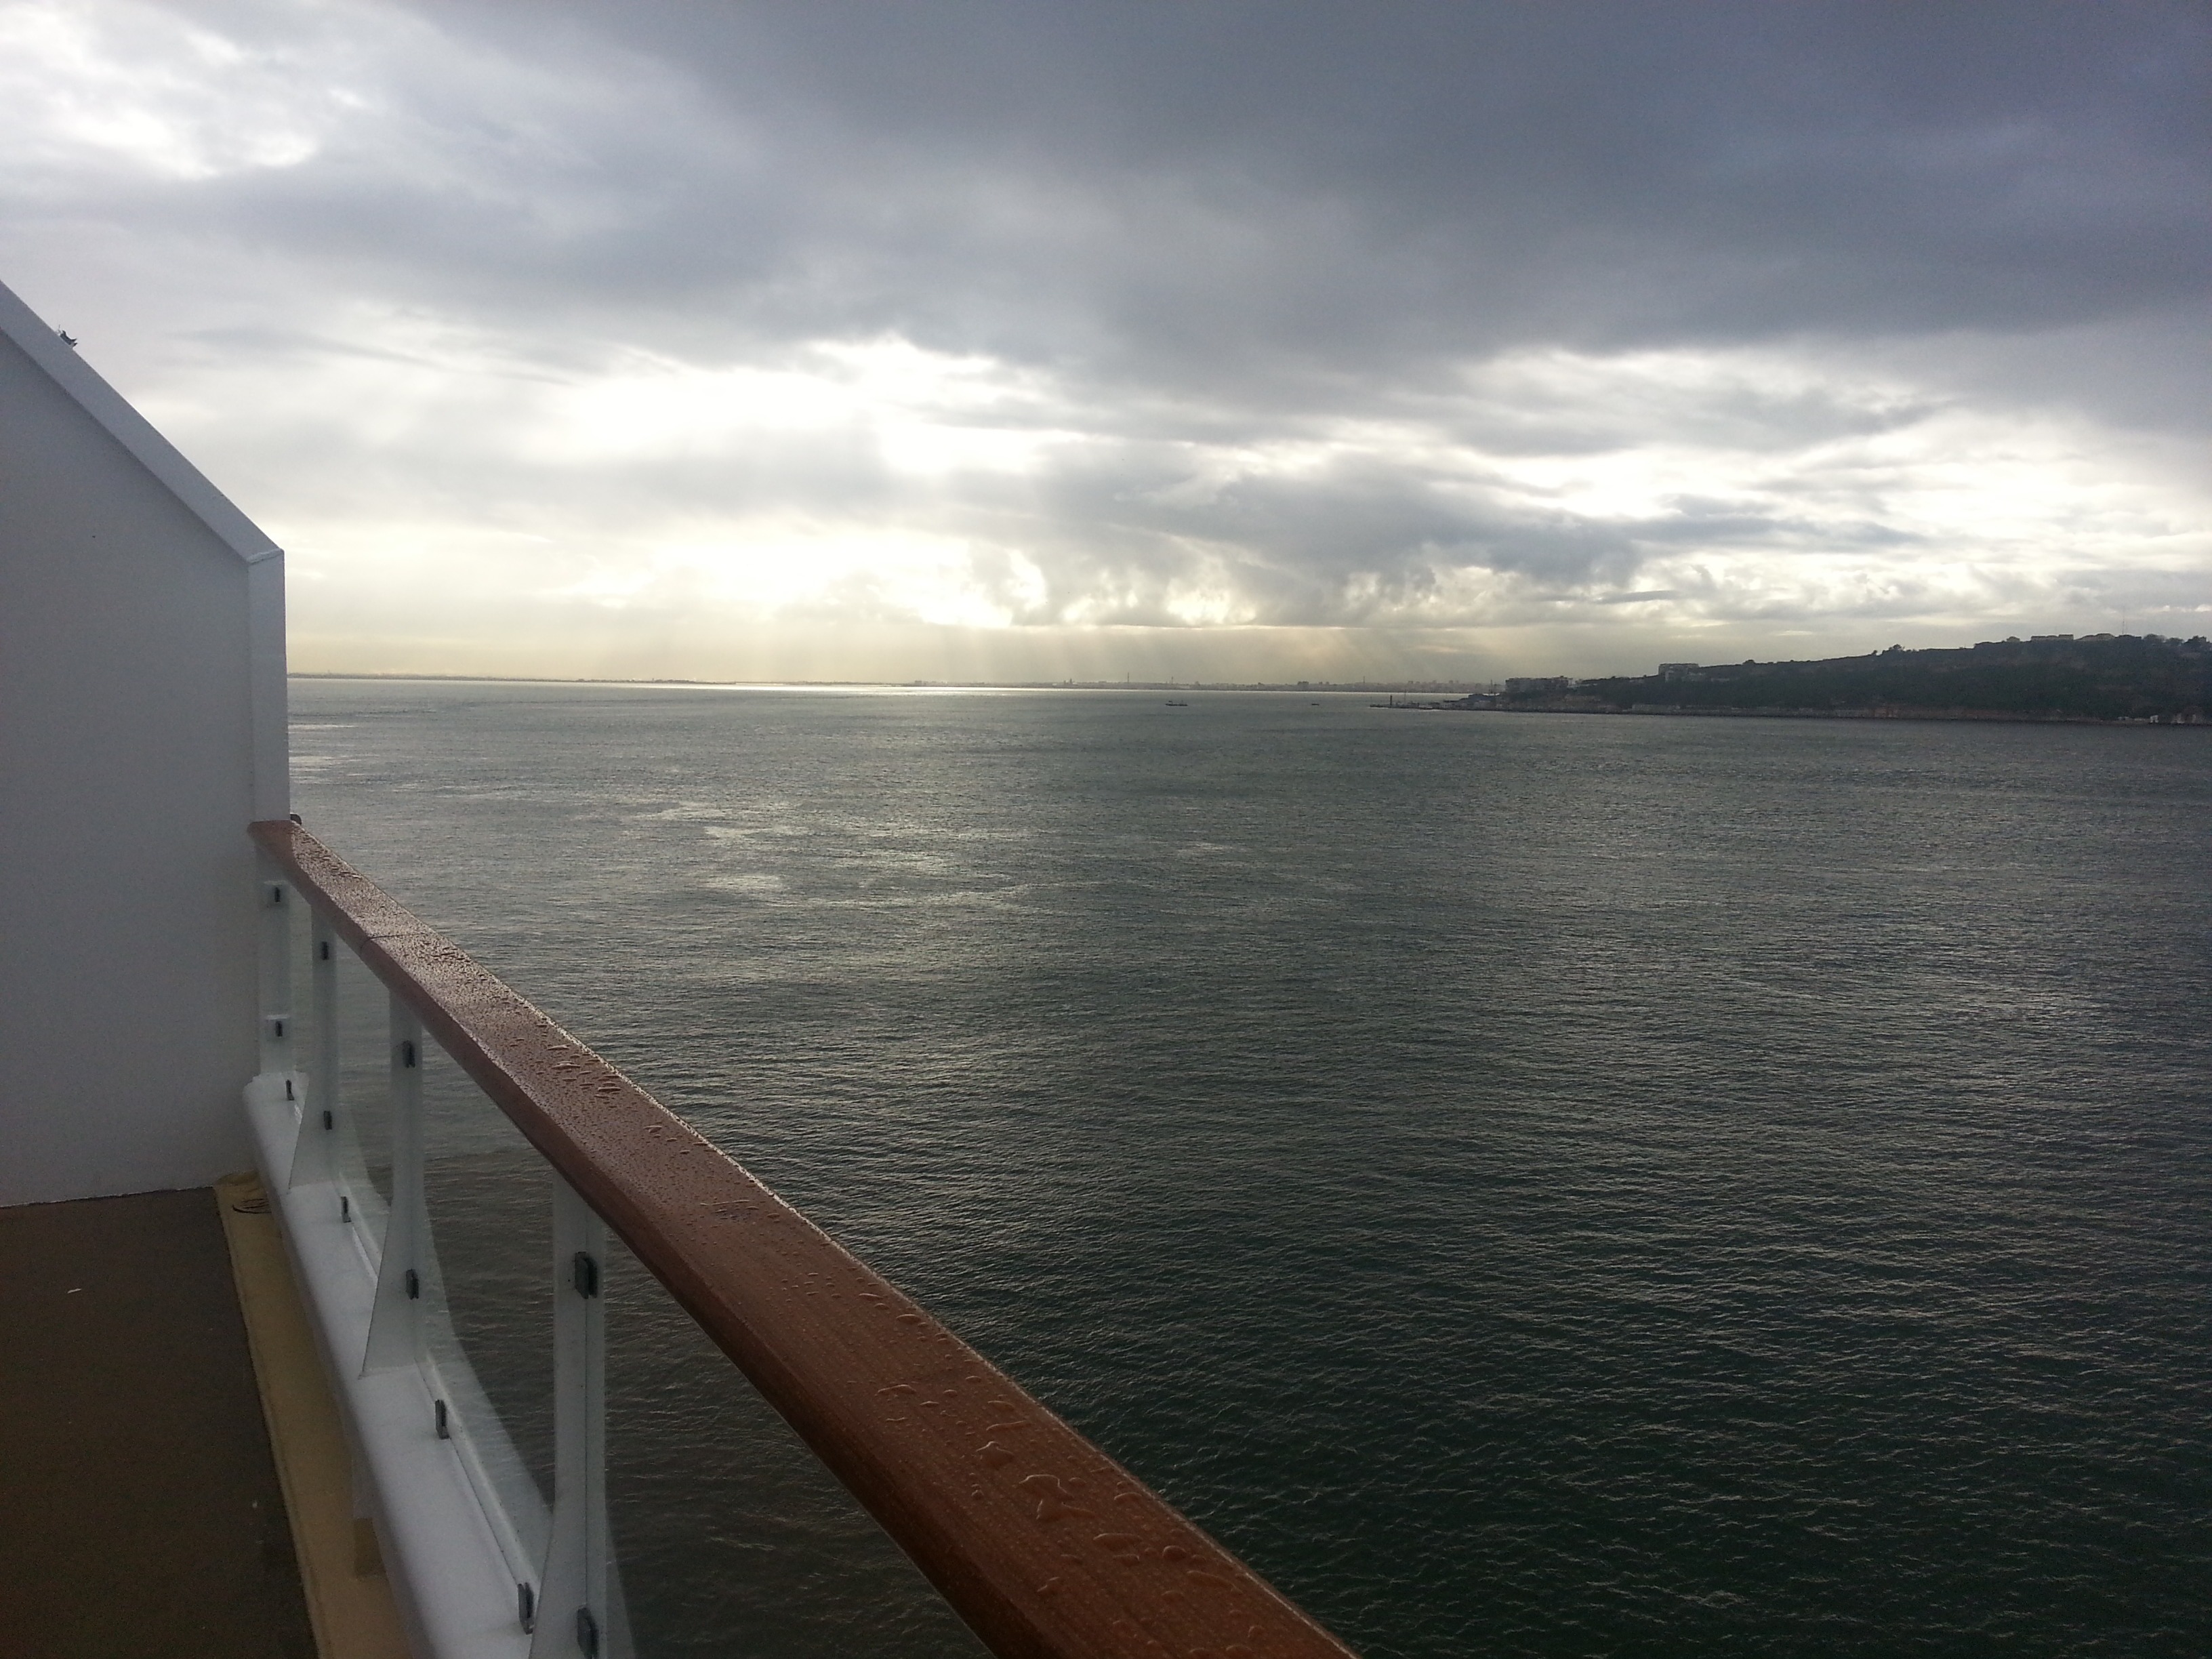
sea, coast, ocean, horizon, cloud, sky, boat, view, ship, dark, vehicle, bay, cloudscape, ferry, grey, clouds, watercraft, cruise ship, seafaring, slurry, passenger ship, on lake, weather event